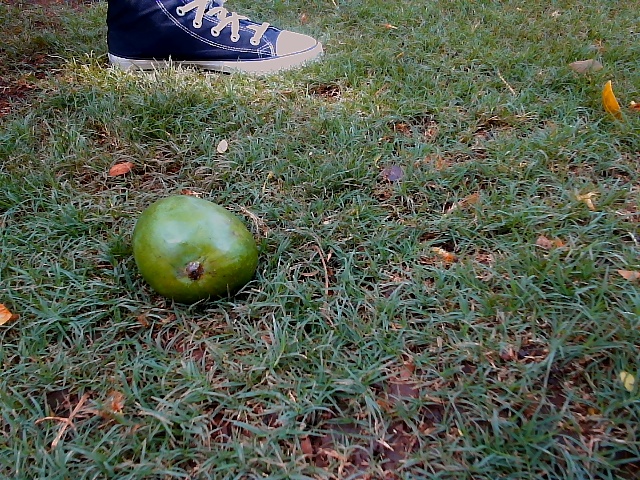
Label: Raw_Mango